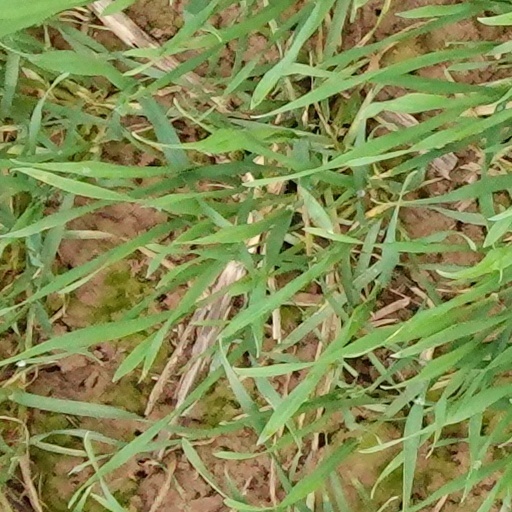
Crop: wheat